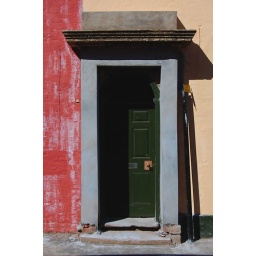
30 Day Challenge, Day 7. A very badly renovated building near work. This door says it all really.